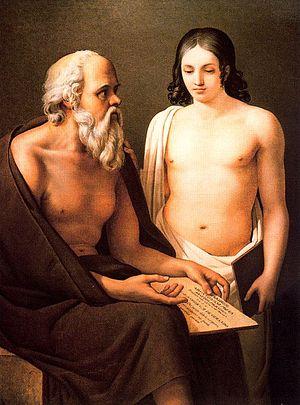
José Aparicio est un peintre espagnol, né à Alicante le 16 décembre 1773, mort à Madrid le 10 mai 1838. Dans l'atelier de Jacques-Louis David en 1799, voir la liste de ses condisciples à l'article Liste des élèves de Jacques-Louis David. Aparicio est le principal représentant du néoclassicisme en Espagne, on citera aussi comme artistes espagnols élèves de David: le sculpteur Don José Alvarez y Cubero, les peintres José de Madrazo y Agudo et Juan Antonio de Ribera.